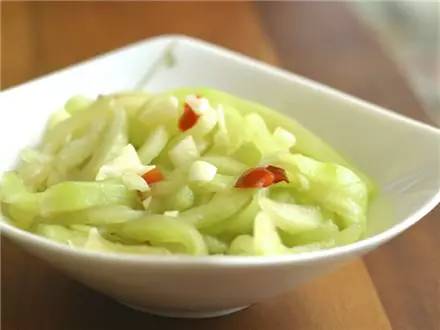
Label: trash